Strathaven Castle

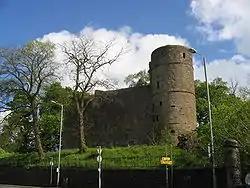
Strathaven Castle above the A71

Strathaven Castle is located in the centre of the small town of Strathaven, in South Lanarkshire, Scotland. The ruin is closed to the public and has been for 5 years. A Friends of Strathaven Castle Group was set up in February 2023 to promote the repair and renewed access to the towns major landmark.